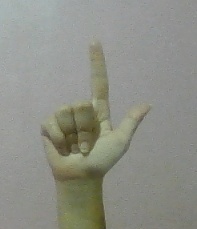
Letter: laam